Rick Ankiel

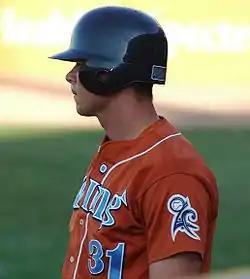
Ankiel with the Swing of the Quad Cities in 2005

Ankiel returned to the majors in 2001 but again had issues controlling his pitches, walking 25 batters and throwing five wild pitches in 24 innings, and was sent down to Triple-A. His problems in the minors became dramatic. In innings, Ankiel walked 17 batters and threw 12 wild pitches, accumulating a 20.77 ERA. He was demoted all the way down to the Rookie League Johnson City Cardinals, where he was successful as both a starting pitcher, with a 1.33 ERA in 14 starts, and a designated hitter, sporting a .638 slugging percentage with 10 home runs and 35 RBIs in 118 plate appearances. He was voted Rookie Level Player of the Year, Appalachian League All-Star left-handed pitcher, Rookie League All-Star starting pitcher, Appalachian League Pitcher of the Year, and Appalachian League All-Star designated hitter.